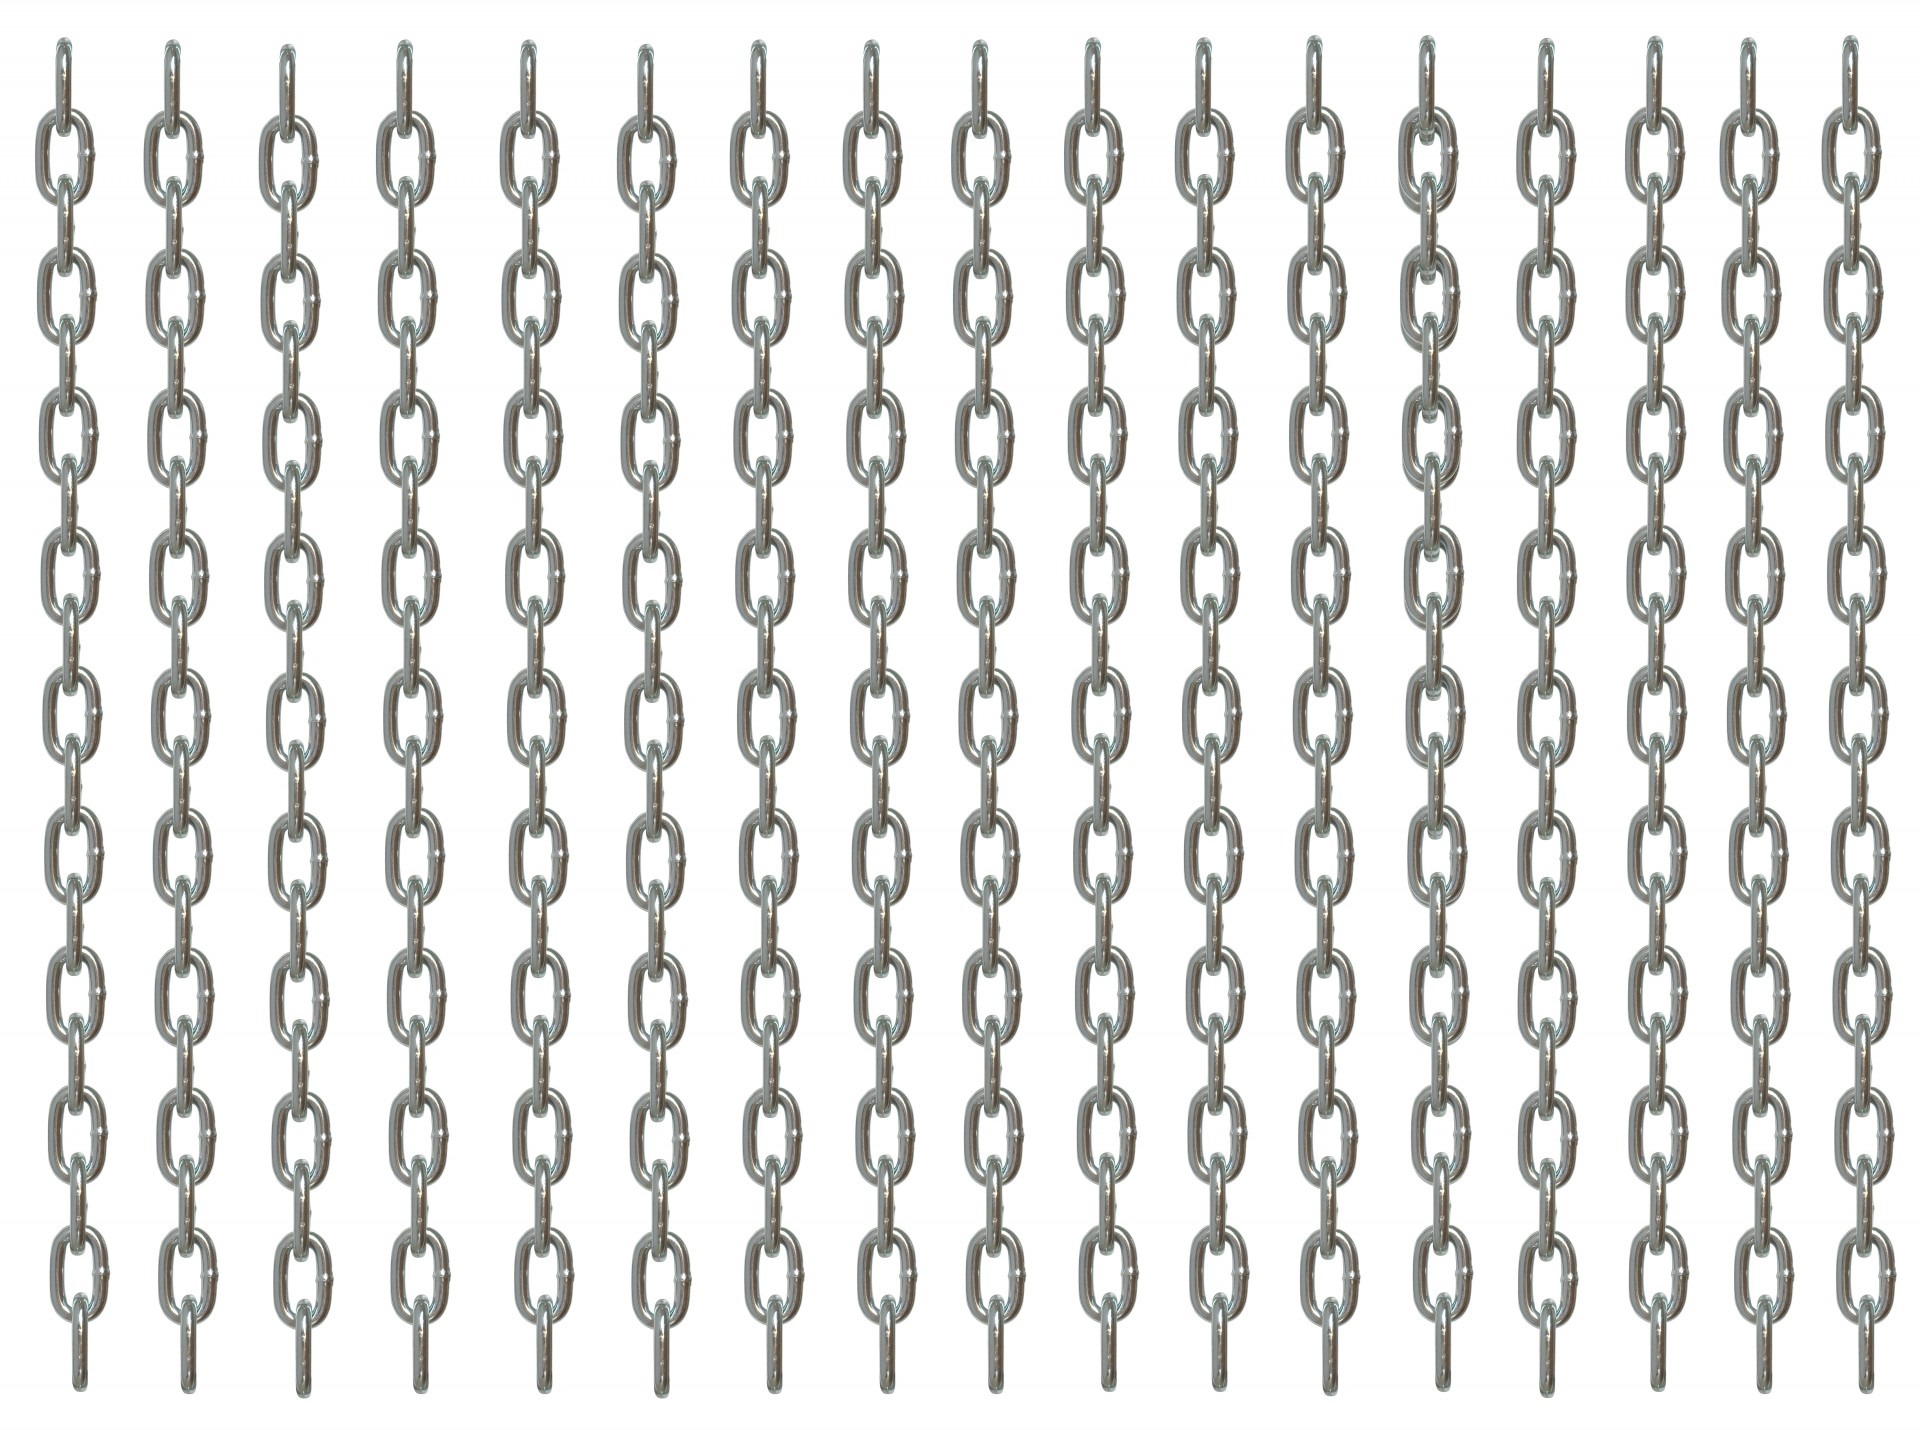
symmetrical, pattern, line, gray, circle, font, grey, chains, symmetry, locks, patterns, shiny, links, shape, shapes, glossy, metallic, necklaces, silvery, designs